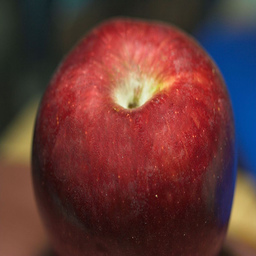
Label: Apple